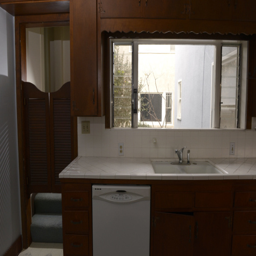
the kitchen area inside the house that once belonged to politician on wednesday .